Casa Vasari, Florence

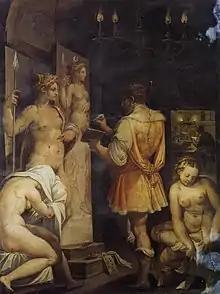
Vasari, "Life of Zeuxis"

The Casa Vasari is a building at 8 borgo Santa Croce in Florence, previously the residence in that city of the painter, art historian and architect Giorgio Vasari. It preserves a valuable cycle of frescoes in the hall, conceived and created by Vasari with the help of pupils.